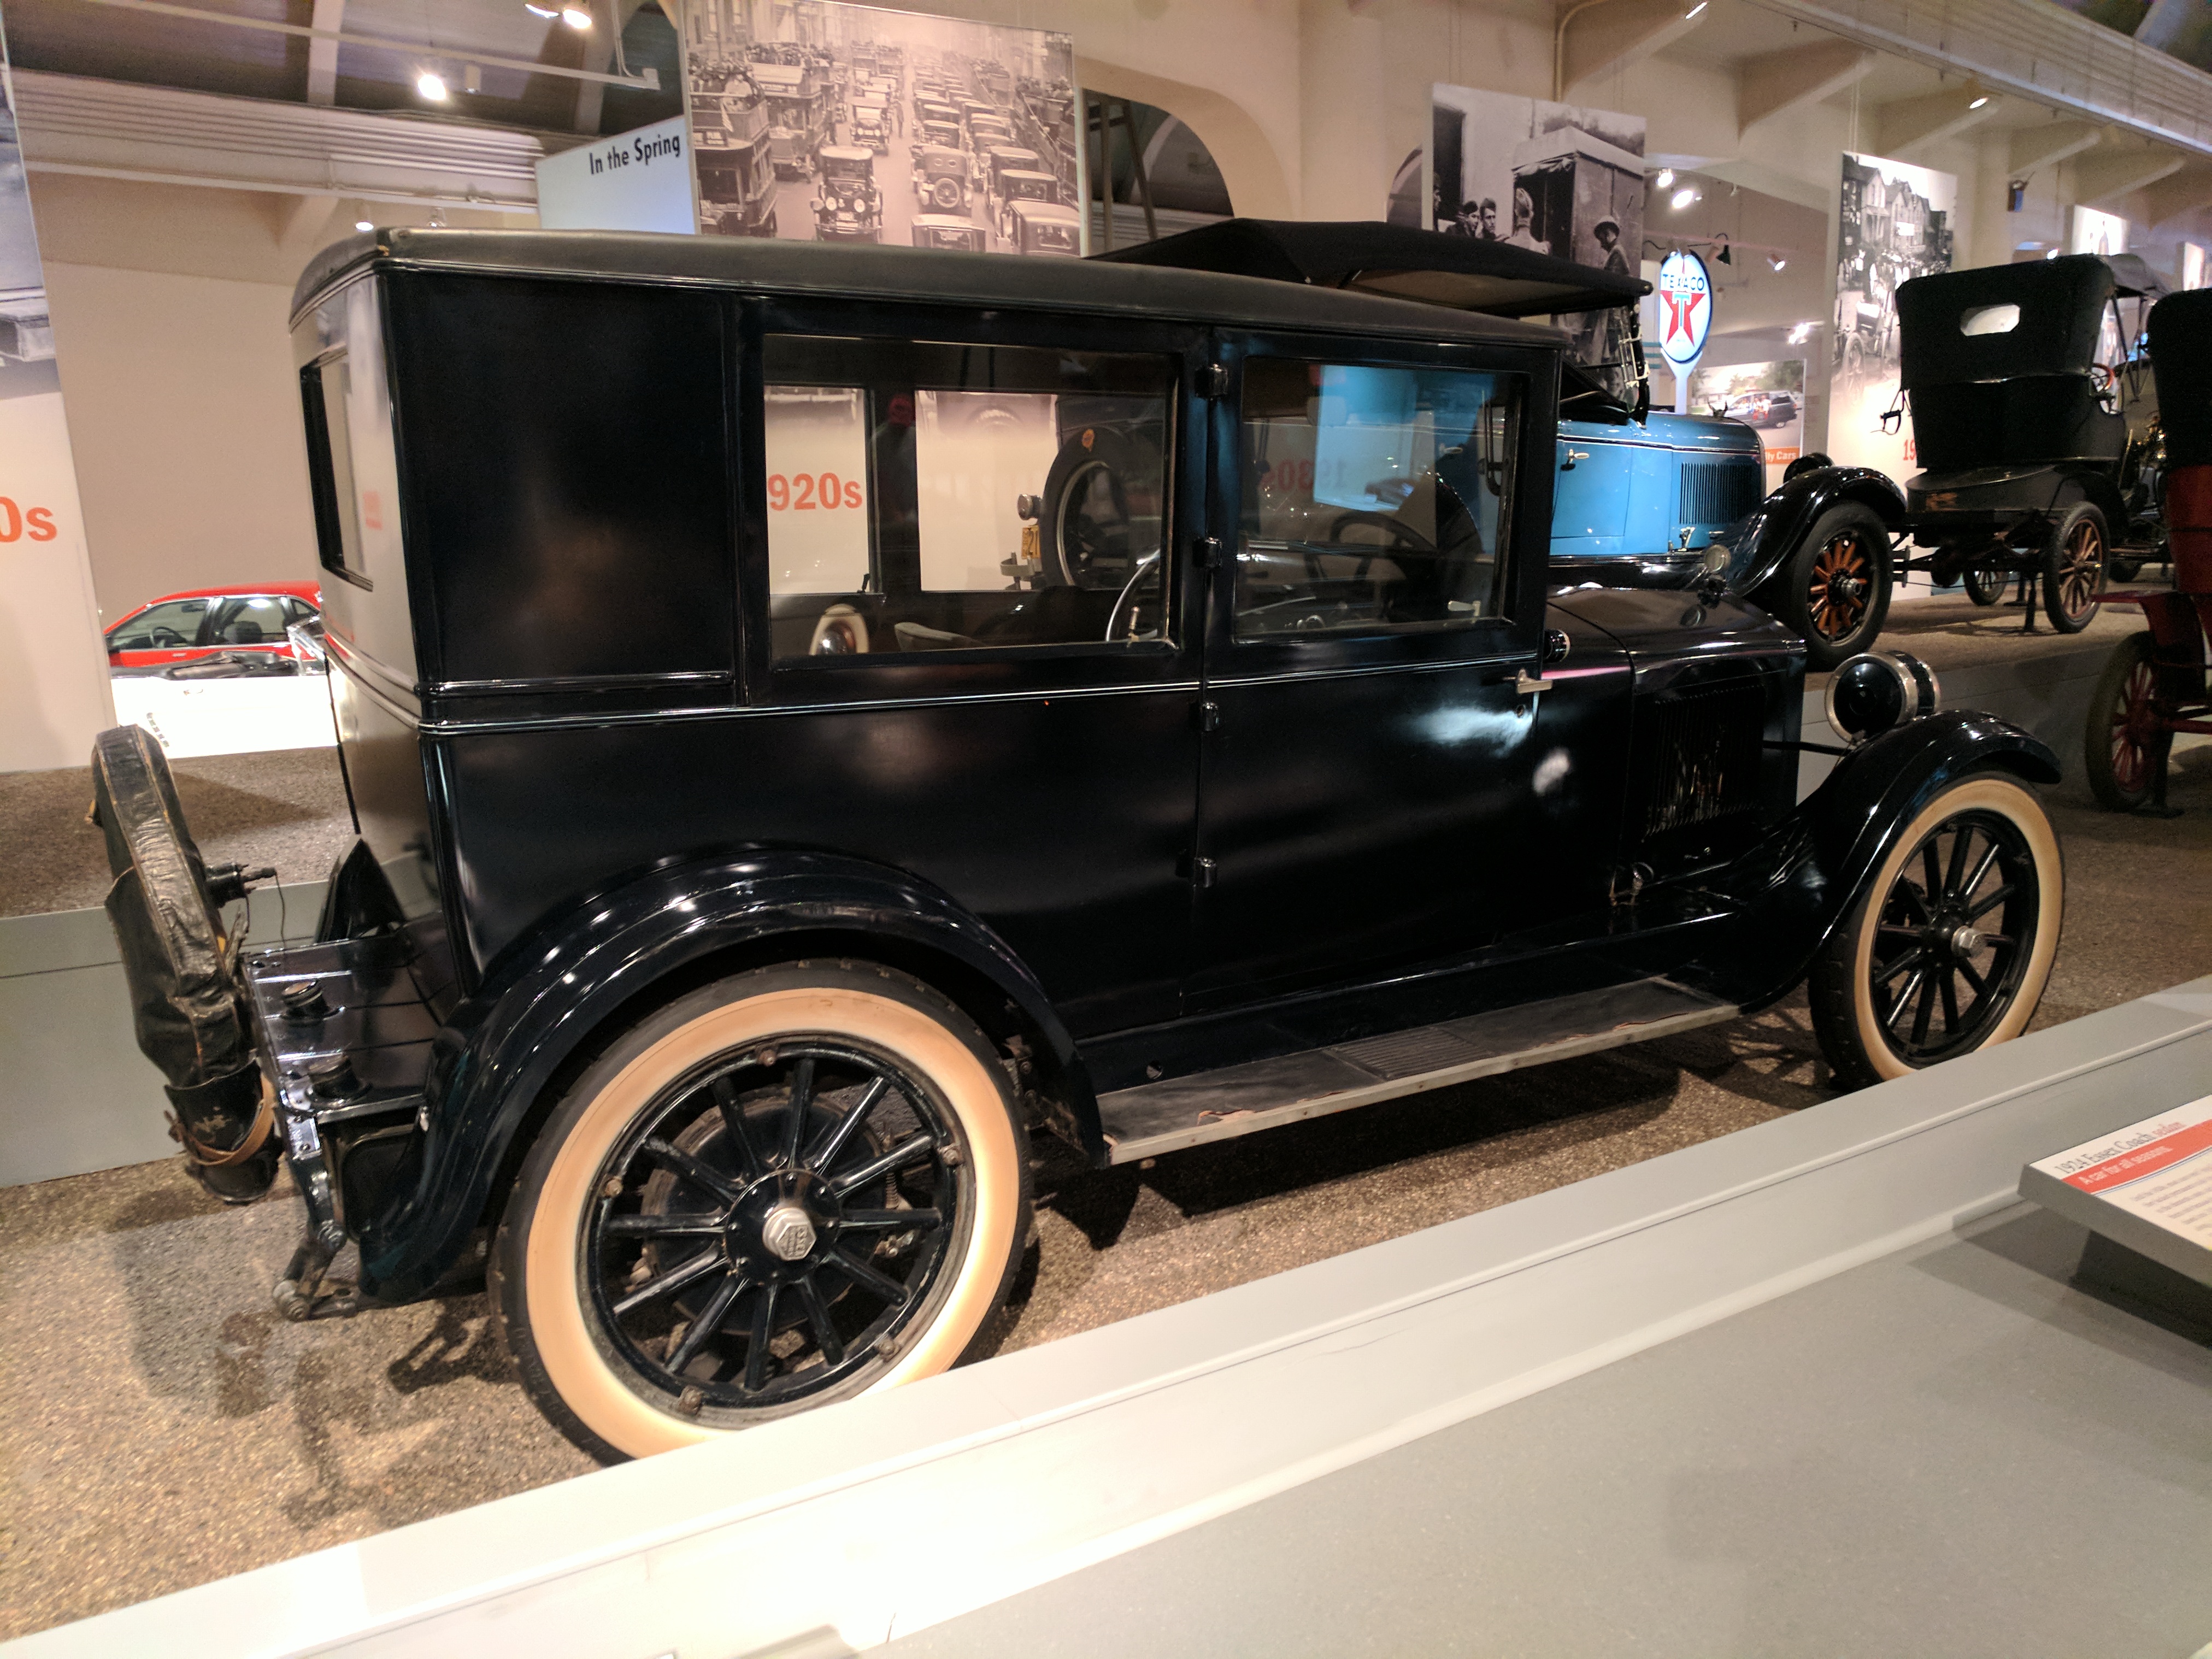
ford, museum, car, cars, auto, automobile, automobiles, machine, machines, land vehicle, vehicle, motor vehicle, vintage car, classic, antique car, transport, classic car, rim, automotive exterior, wheel, spoke, hot rod, tire, automotive tire, bumper, custom car, Chevrolet superior, hardtop